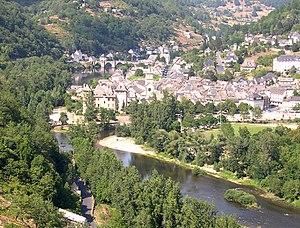
Photographie d'ensemble de la ville d'Entraygues-sur-Truyère (Aveyron, France). Au premier plan le Lot, et au-delà du château, la Truyère.